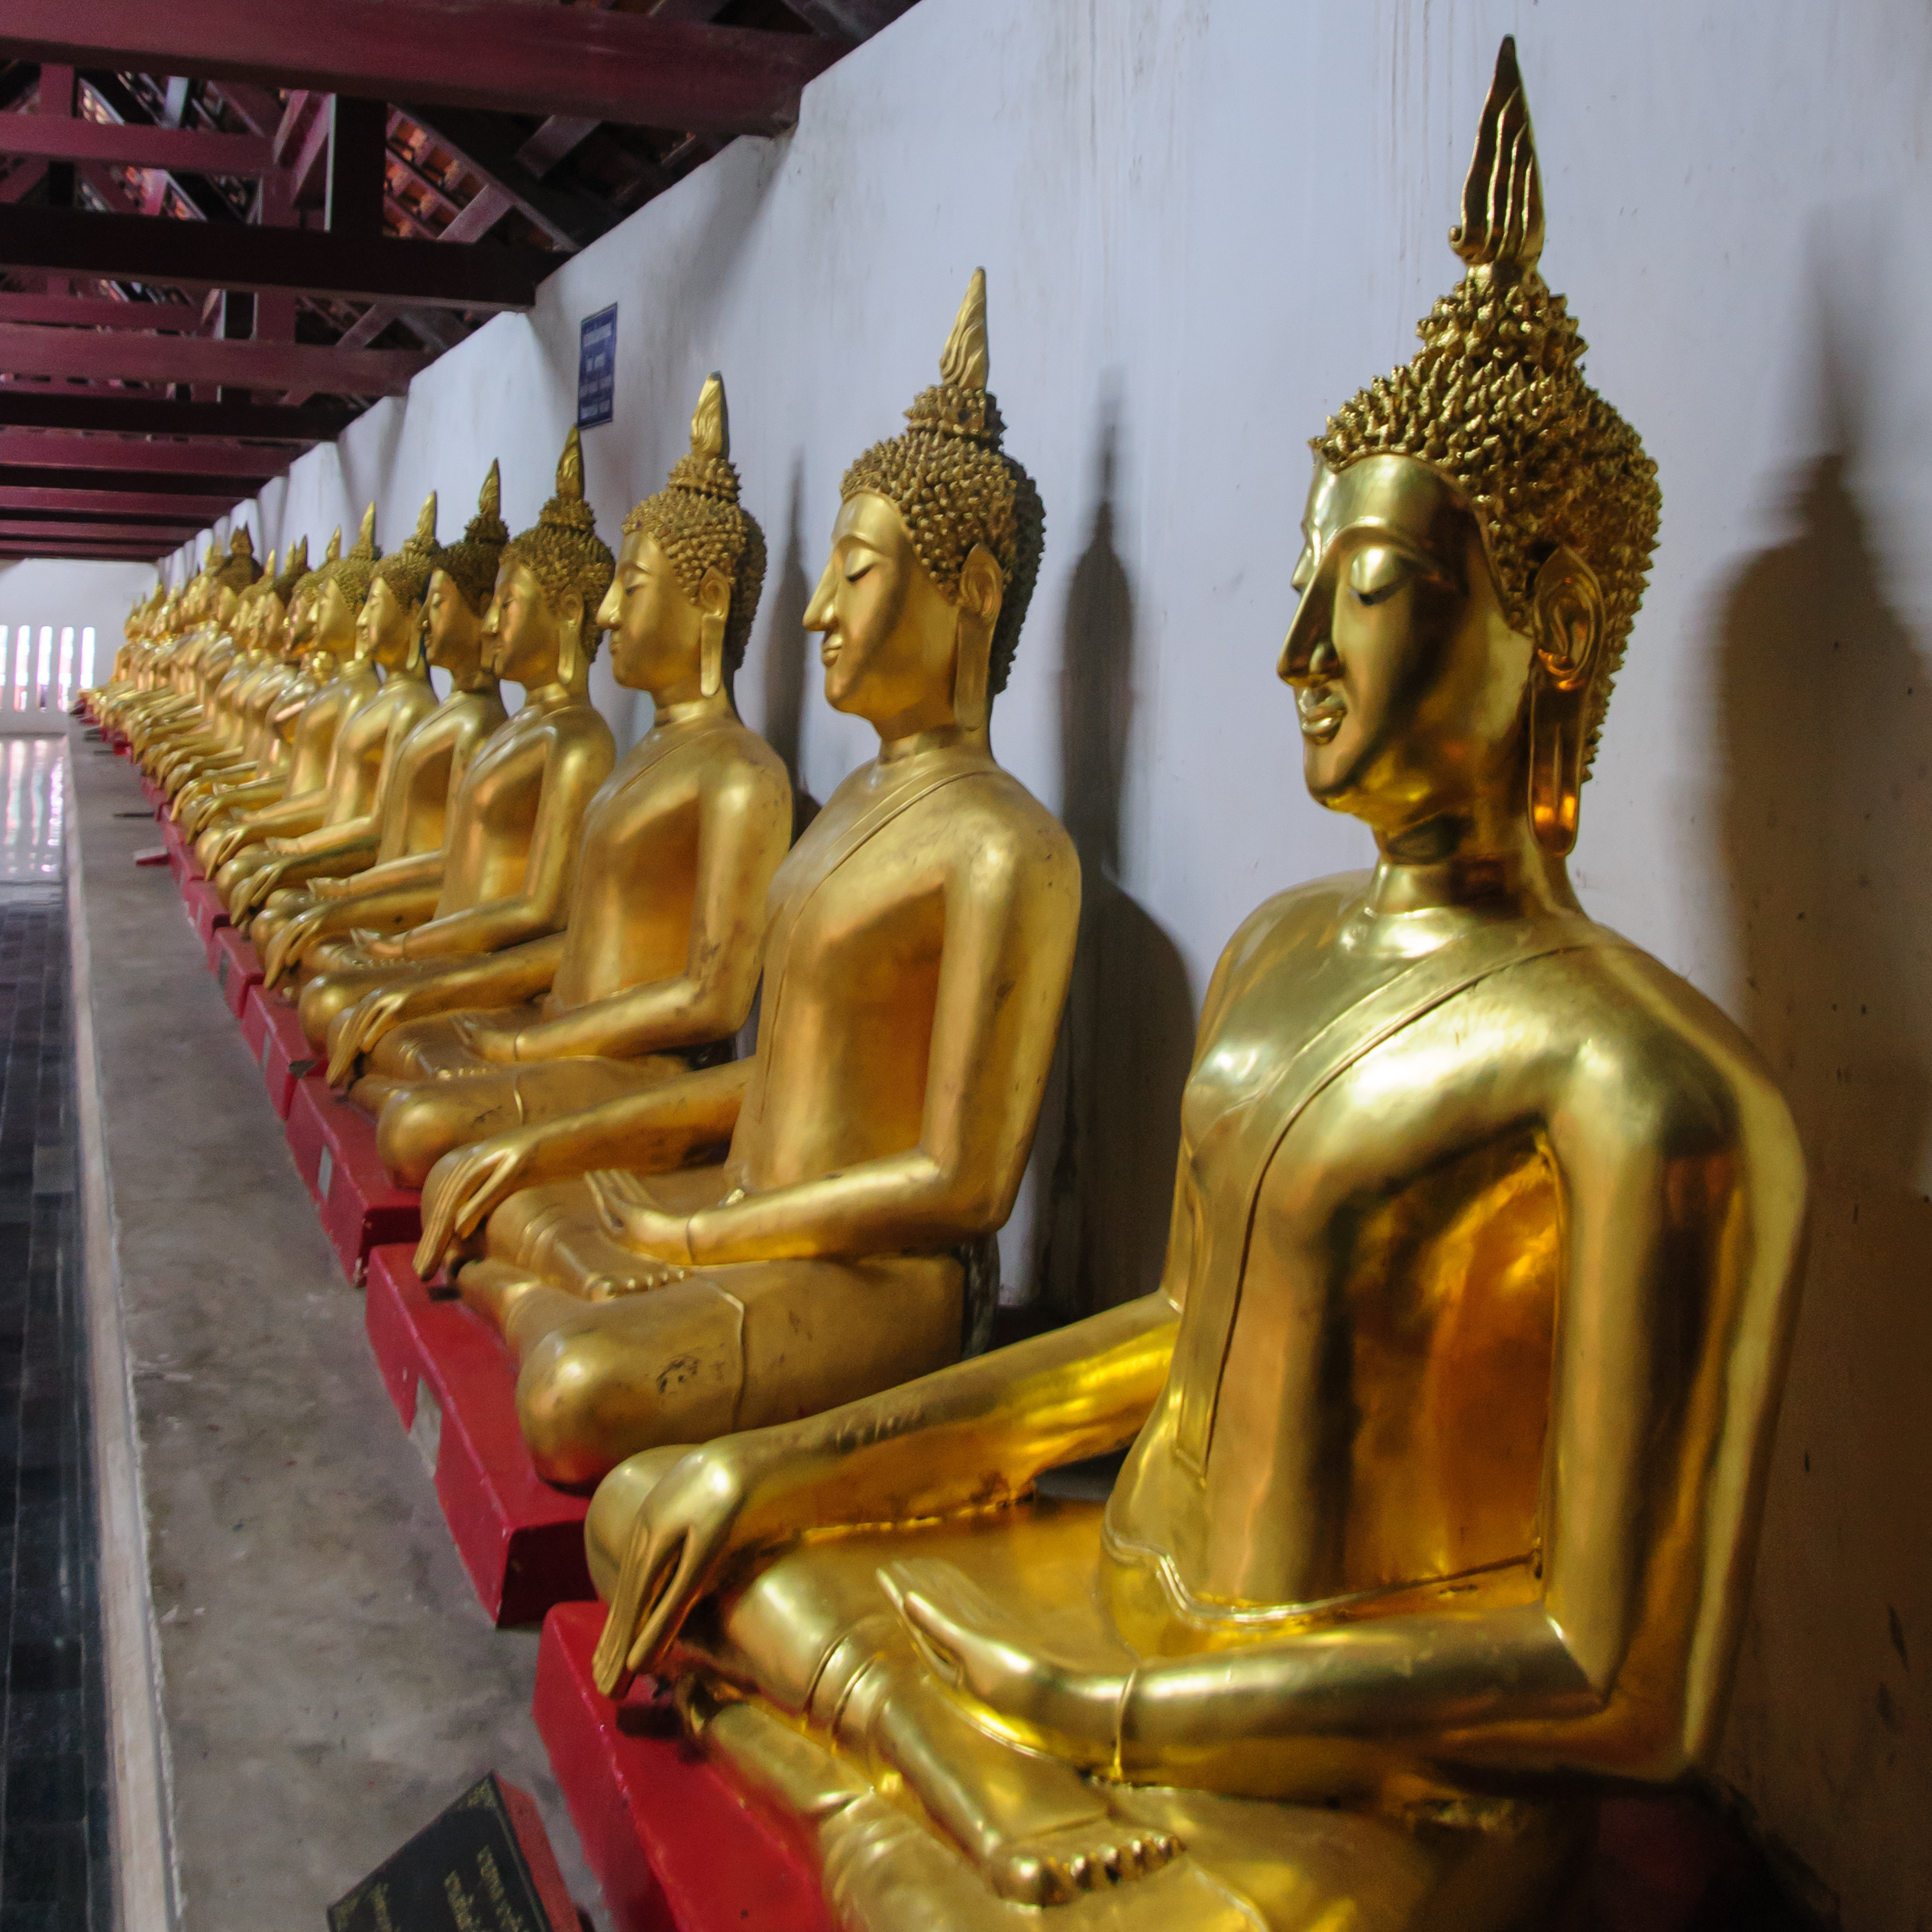
monument, statue, nikon, place of worship, thailand, sculpture, art, temple, carving, wat, mythology, d300, thailandia, phitsanulok, hindu temple, gautama buddha, ancient history